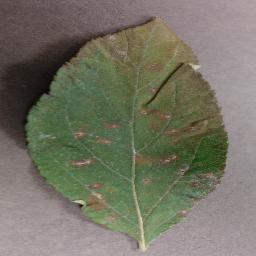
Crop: apple
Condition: cedar_rust